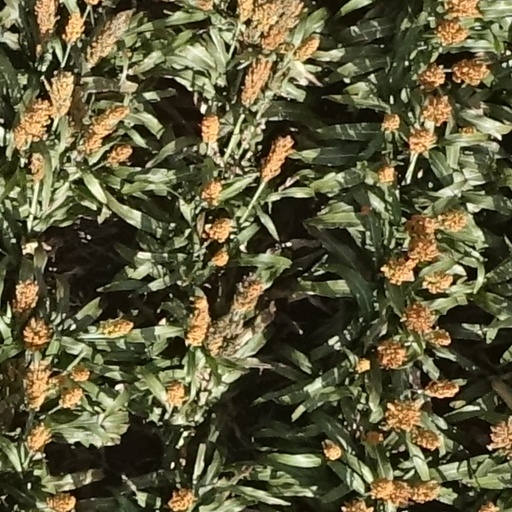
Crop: sorghum